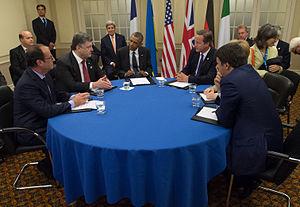
La guerre du Donbass est un conflit armé actuellement en cours ayant commencé en 2014 lors de la crise ukrainienne et se déroulant à l'Est de l'Ukraine.